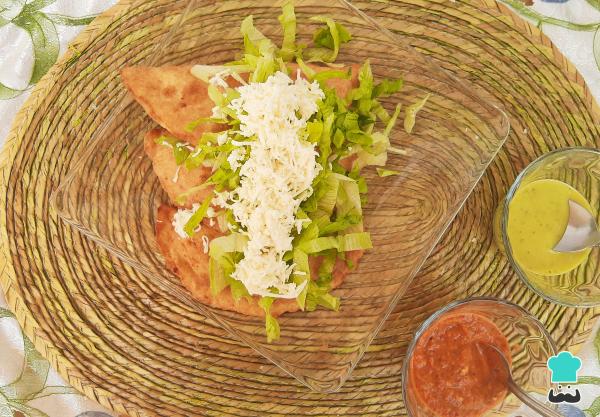
Acompaña tus quesadillas fritas con lechuga y queso fresco y un toque de salsa picosita, ¡disfruta de este auténtico sabor!